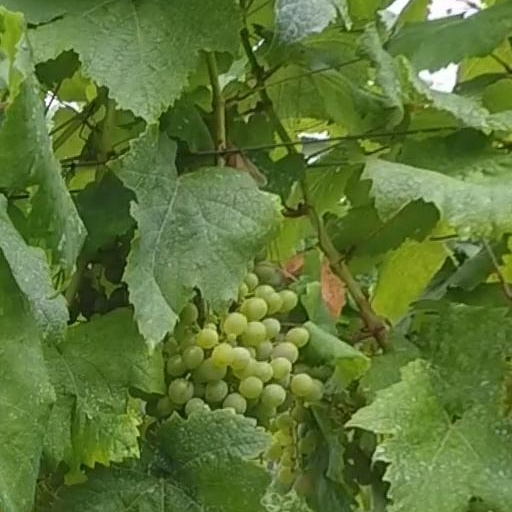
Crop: grape